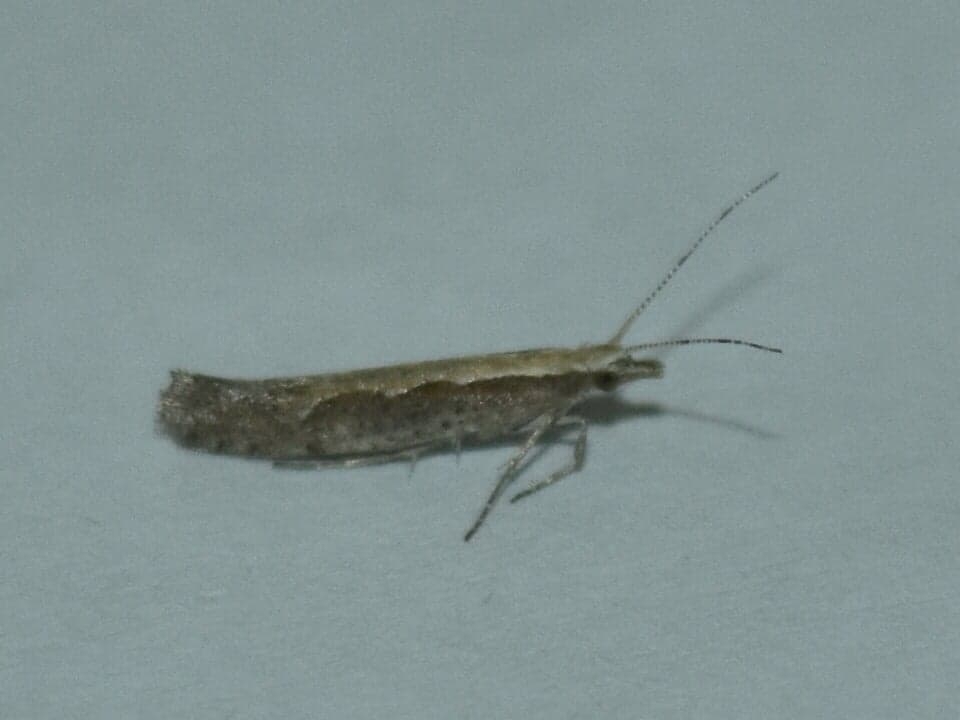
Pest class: diamondback_moth